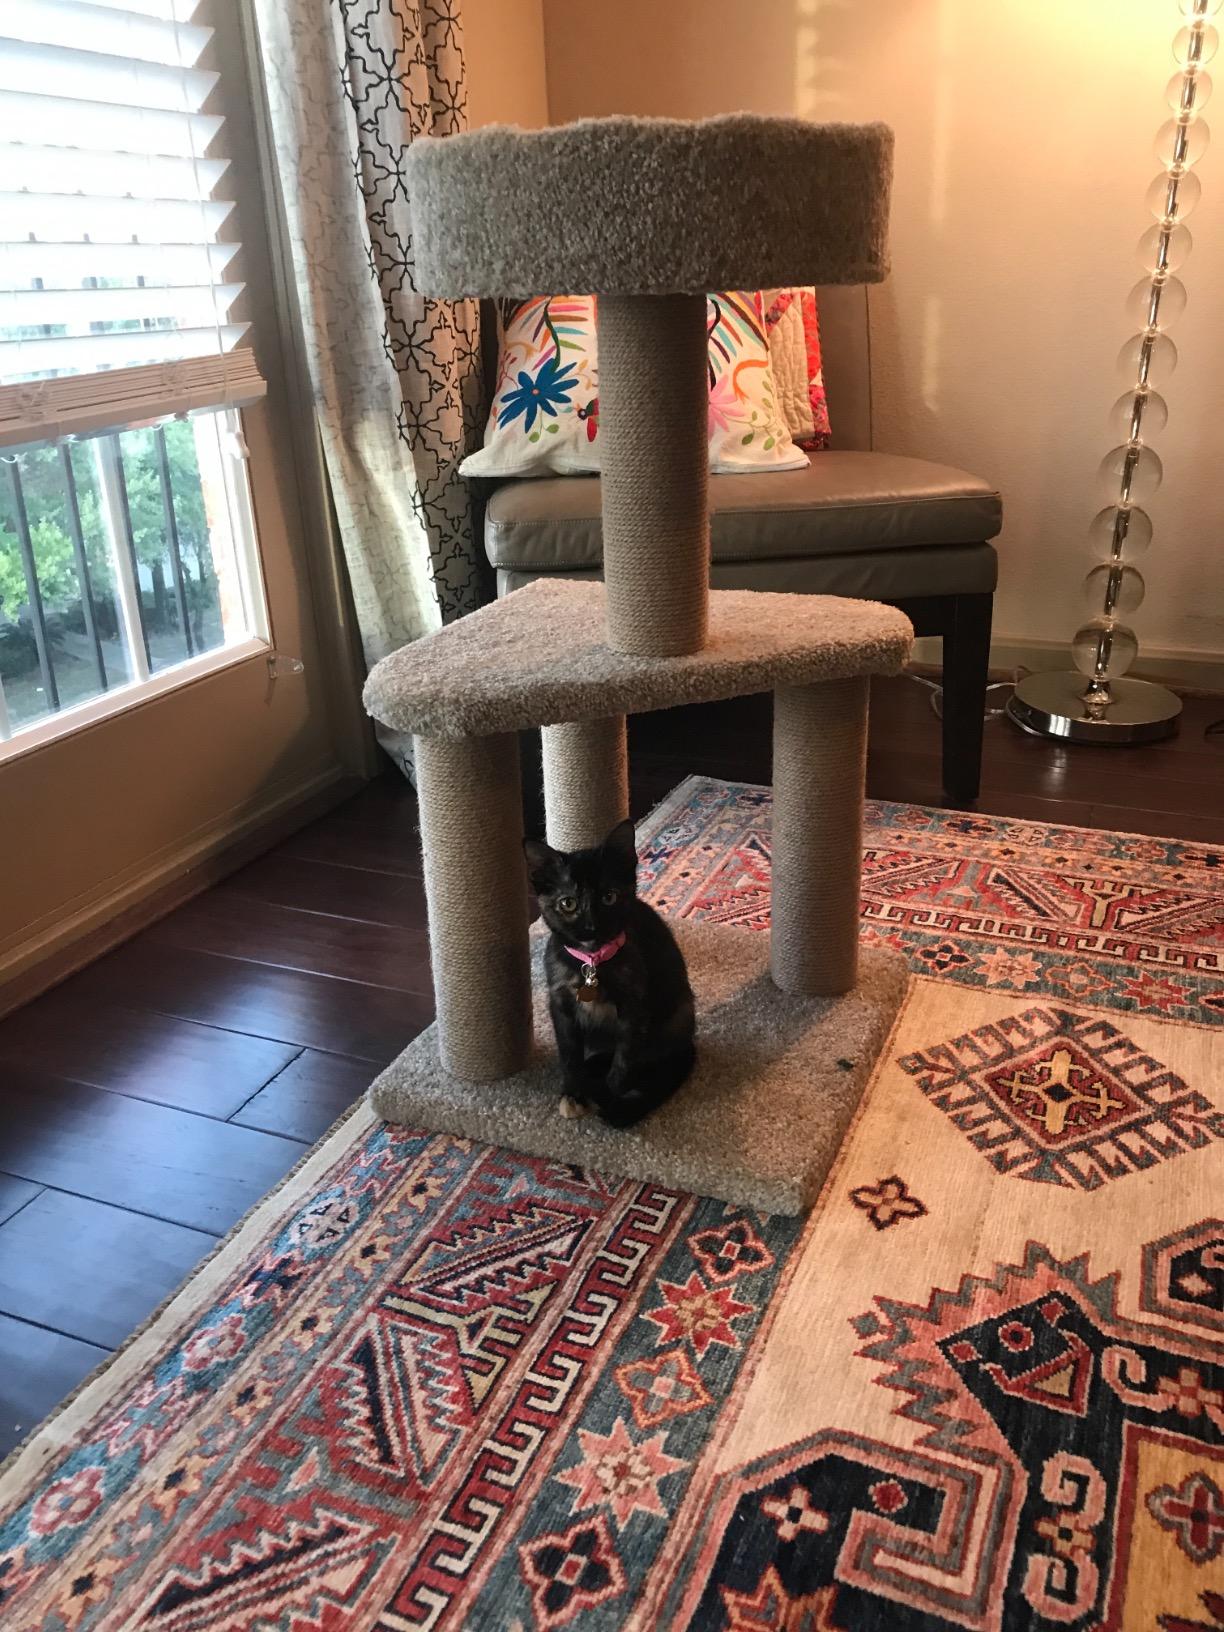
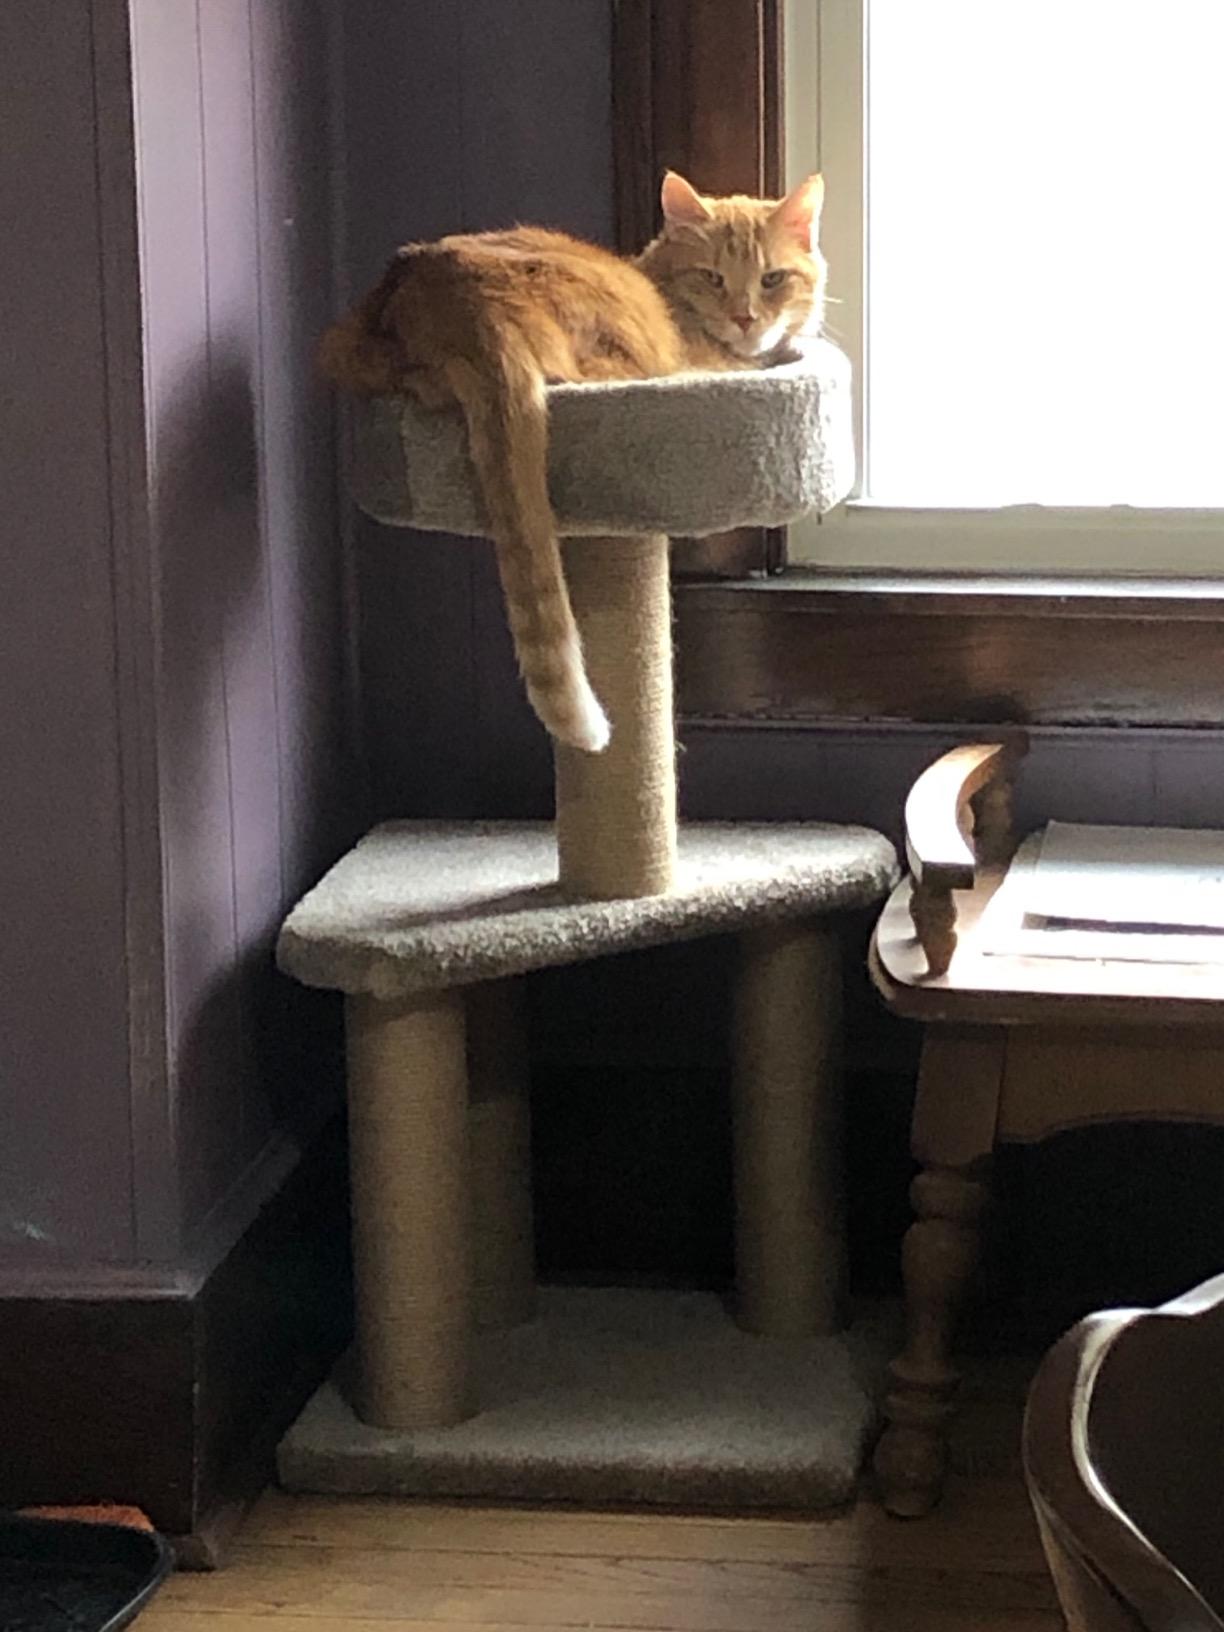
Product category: items_cat tree
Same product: yes